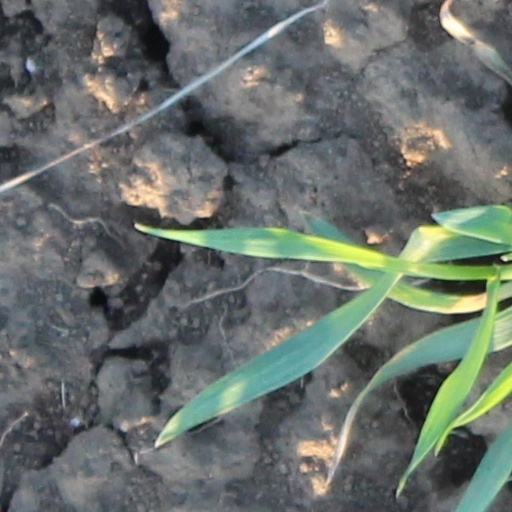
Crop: wheat